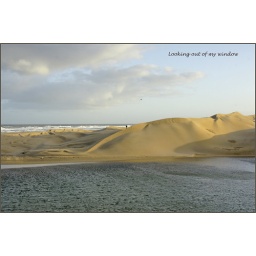
..sitting on the bed in the Campingcar! With a cup of coffee ...